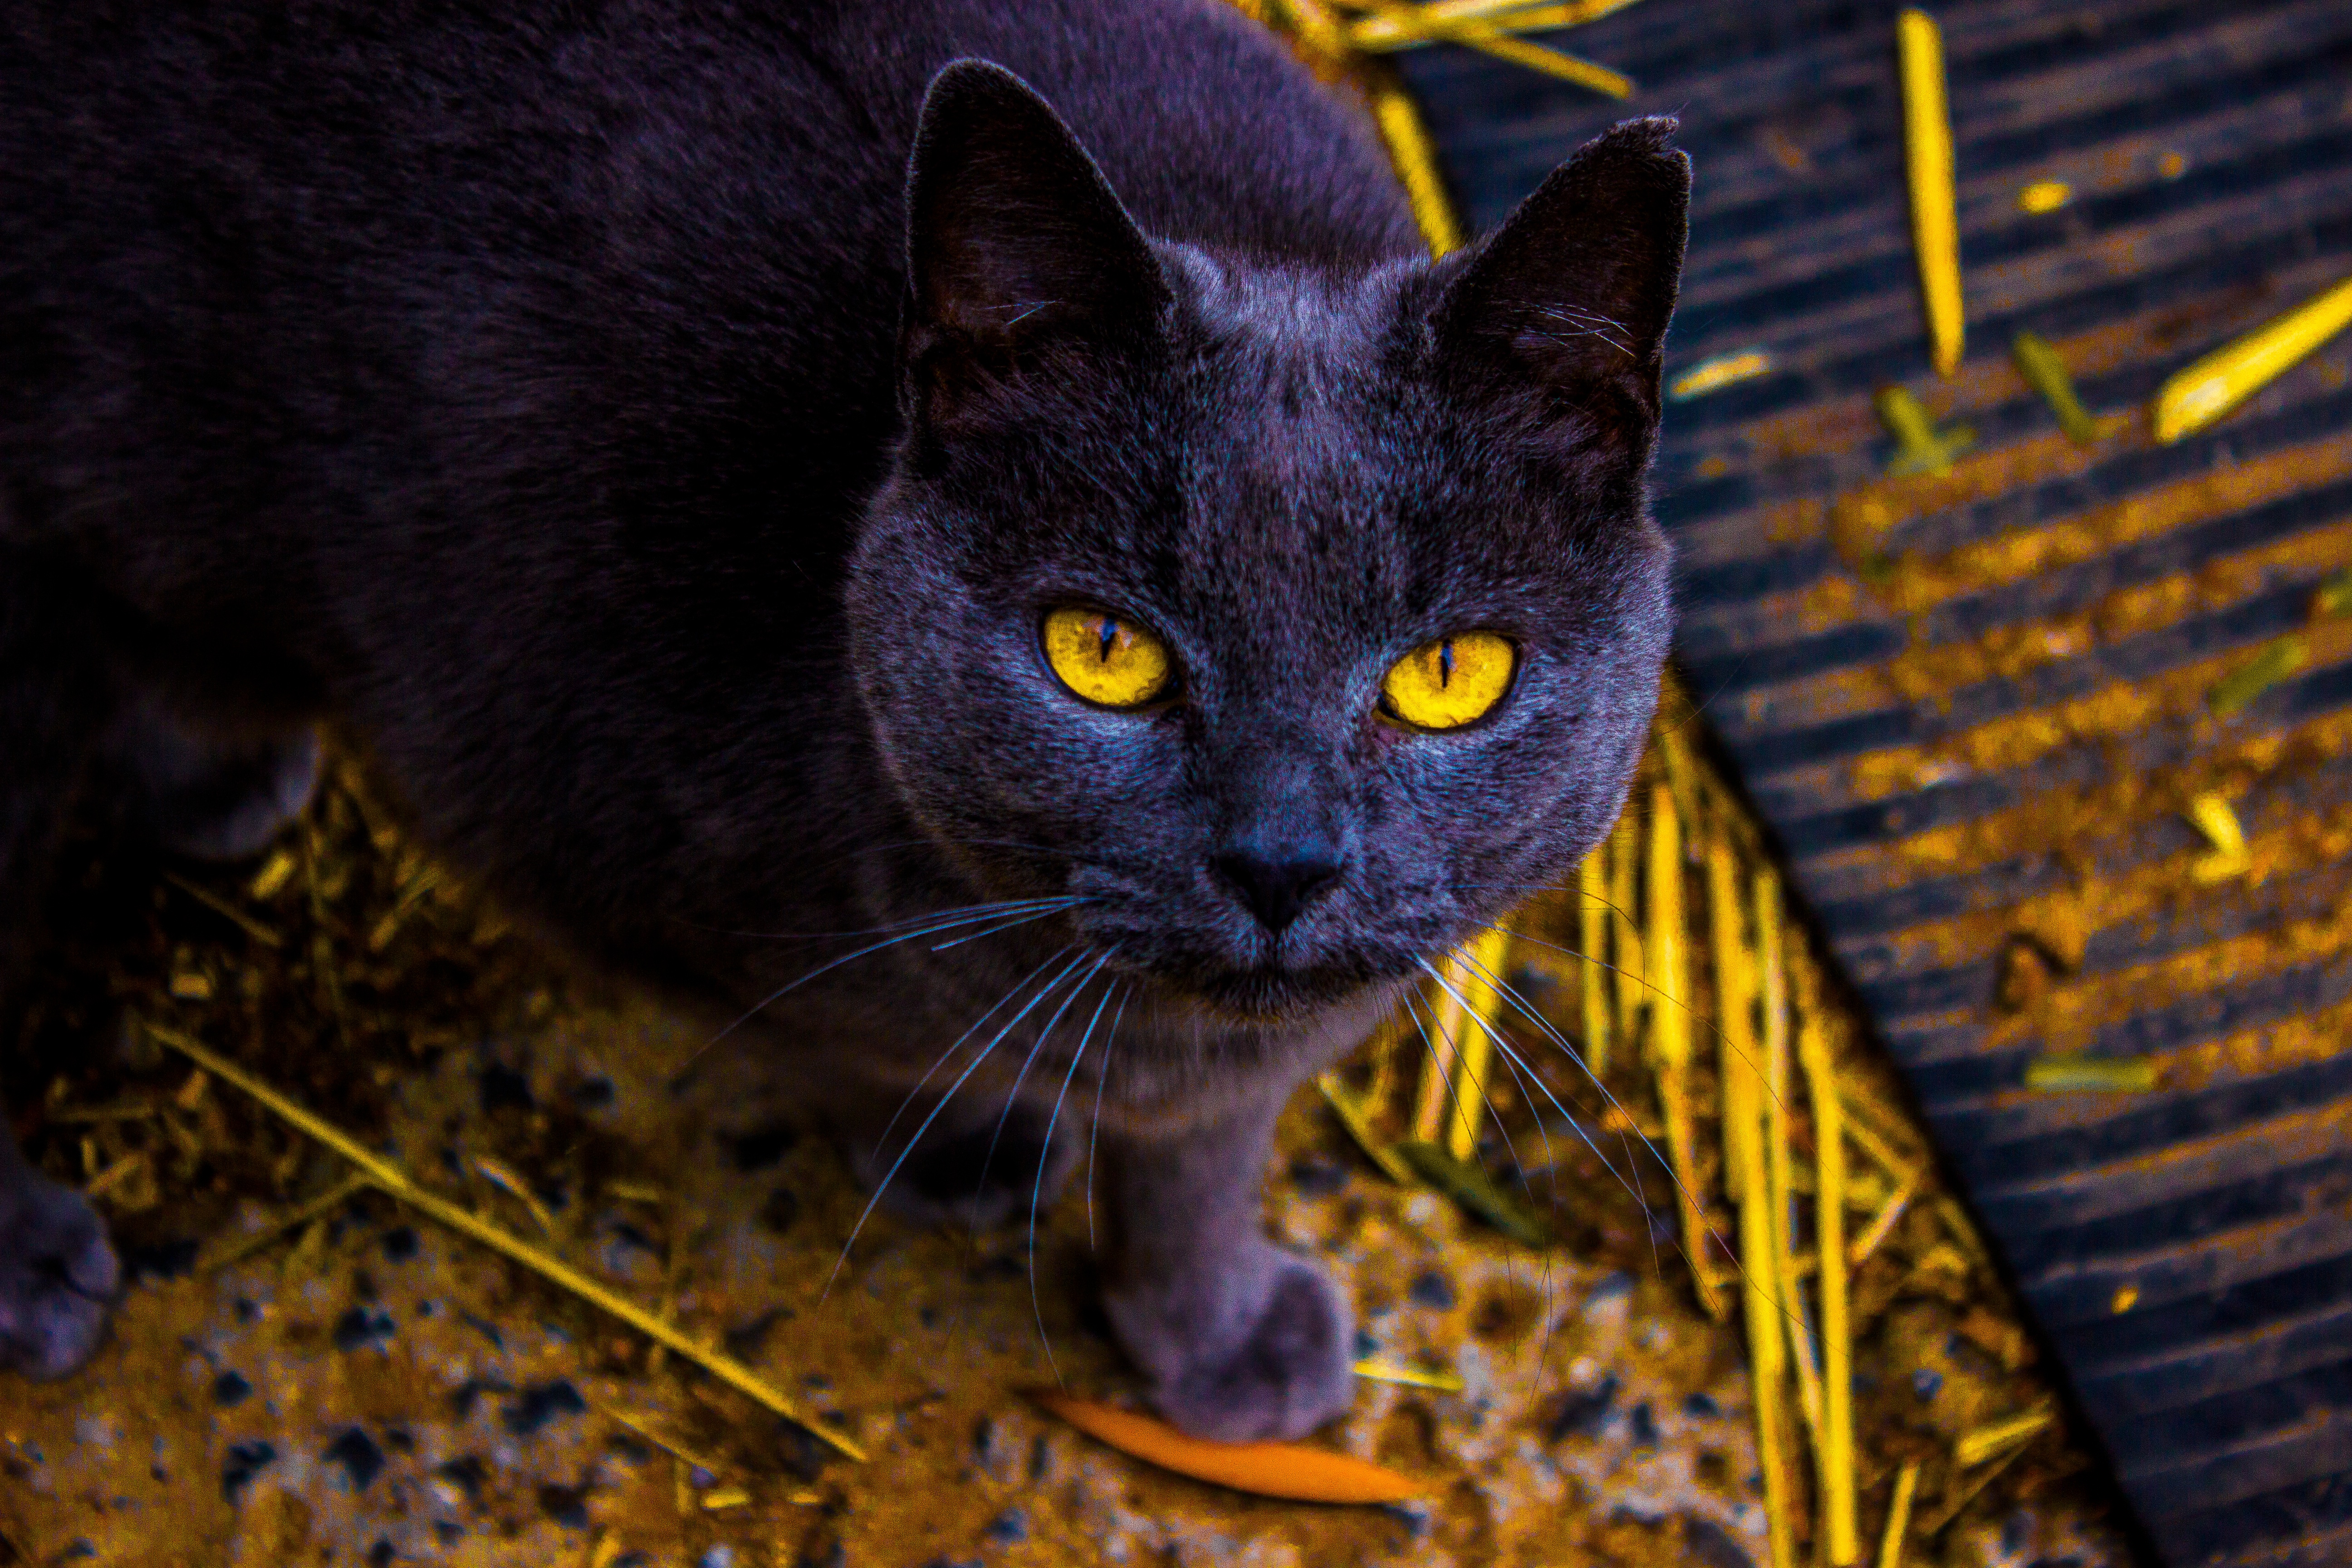
cat, mammal, black cat, fauna, whiskers, vertebrate, chartreux, small to medium sized cats, cat like mammal, domestic short haired cat